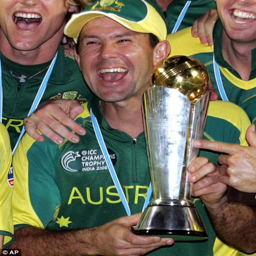
cricket tournament : a look at the past winners